Colombian conflict

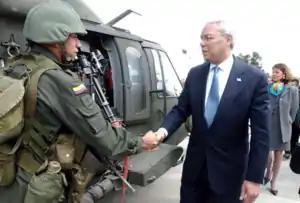
Colin Powell, then the U.S. Secretary of State, visiting Colombia as part of the United States' support of Plan Colombia

The first paramilitary groups were organized following recommendations made by U.S. military counterinsurgency advisers who were sent to Colombia during the Cold War to combat leftist political activists and armed guerrilla groups.